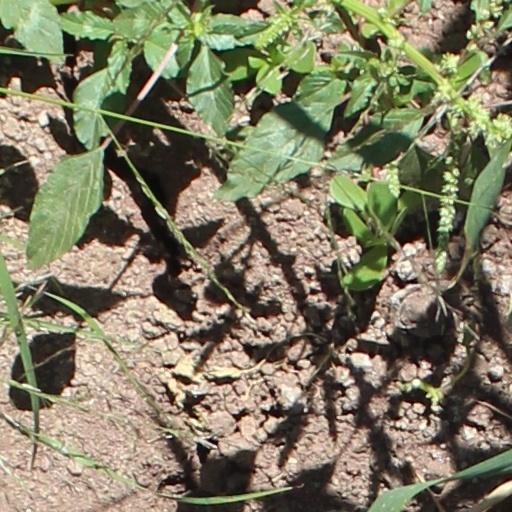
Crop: wheat